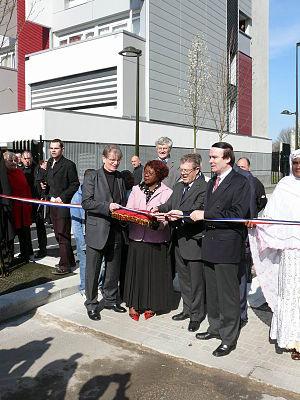
Jean-François Cordet, né le 4 mai 1950 à Hanoï, est un haut fonctionnaire français.
Jacques Poulet est un homme politique français, né le 20 novembre 1948.